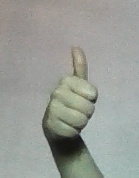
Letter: aleff